9th federal electoral district of Chihuahua

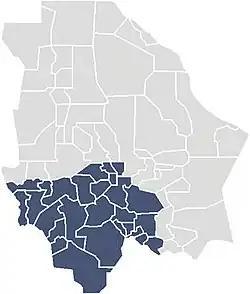
9th district in 2005–2017

The 9th federal electoral district of Chihuahua is one of the 300 electoral districts into which Mexico is divided for elections to the federal Chamber of Deputies and one of nine such districts in the state of Chihuahua.